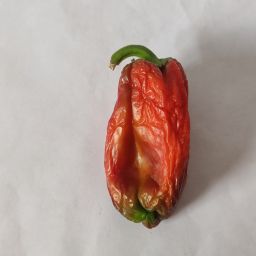
Crop: Bell Pepper
Quality: Dried